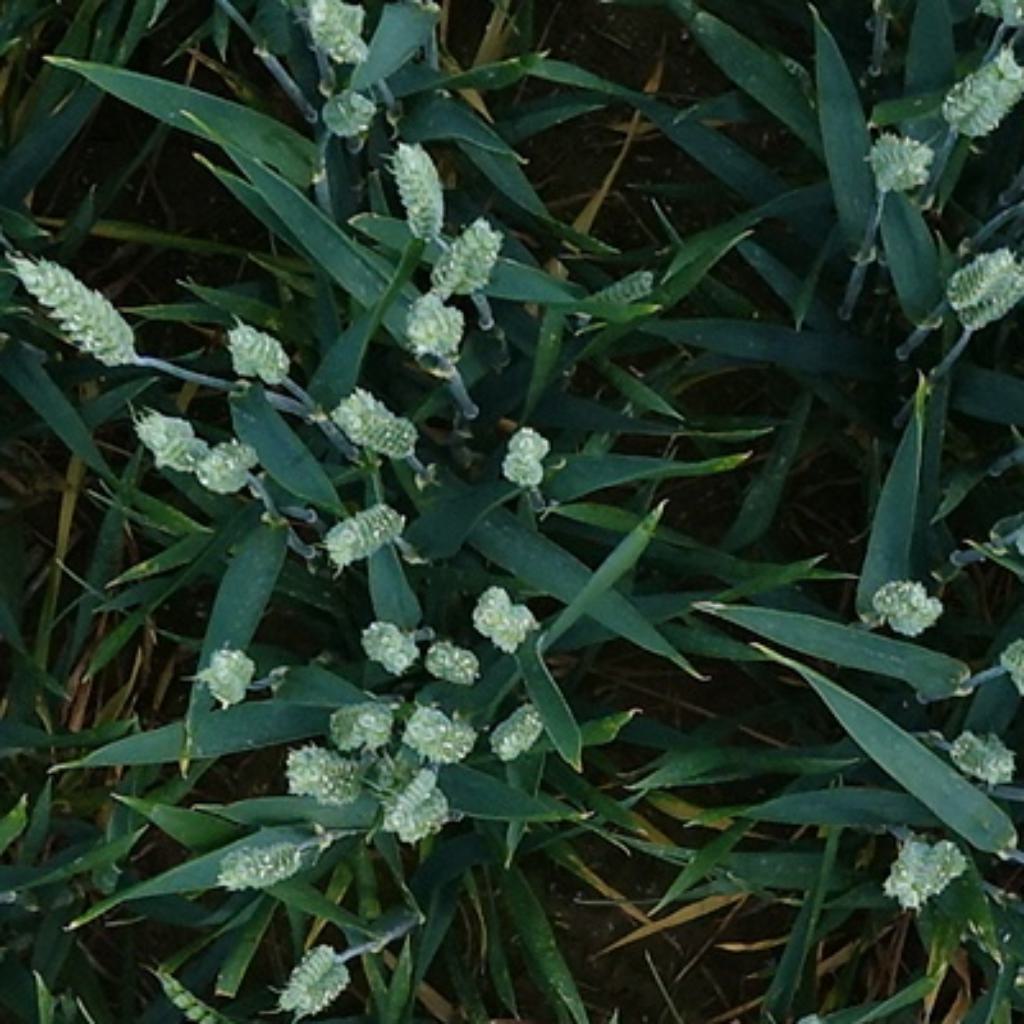
Country: France
Location: VLB
Wheat development stage: Filling